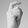
ASL letter: X